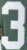
Number: 3